Infinity symbol

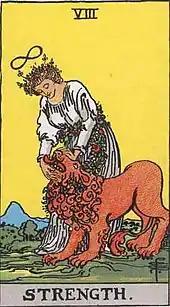
The infinity symbol appears on several cards of the Rider–Waite tarot deck.

In modern mysticism, the infinity symbol has become identified with a variation of the ouroboros, an ancient image of a snake eating its own tail that has also come to symbolize the infinite, and the ouroboros is sometimes drawn in figure-eight form to reflect this identification—rather than in its more traditional circular form.